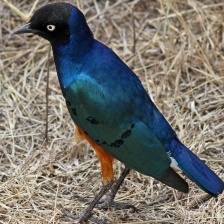
Species: SUPERB STARLING
Scientific name: LAMPROTORNIS SUPERBUS